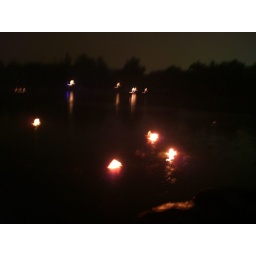
Candles in paper boats